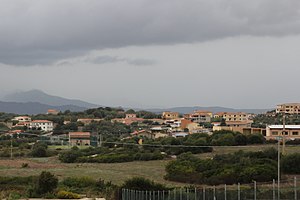
Loiri Porto San Paolo
Loiri Porto San Paolo er en by og en kommune i provinsen Sassari i regionen Sardinien i Italien. Byen ligger i 105 meters højde og har 3.407 indbyggere. Kommunen har et areal på 118,52 km² og grænser til kommunerne Monti, Olbia, Padru og San Teodoro.